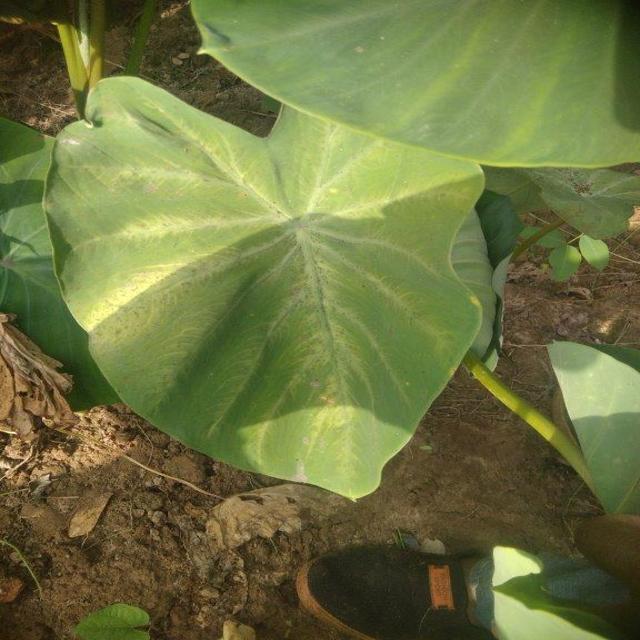
Label: Early_Blight